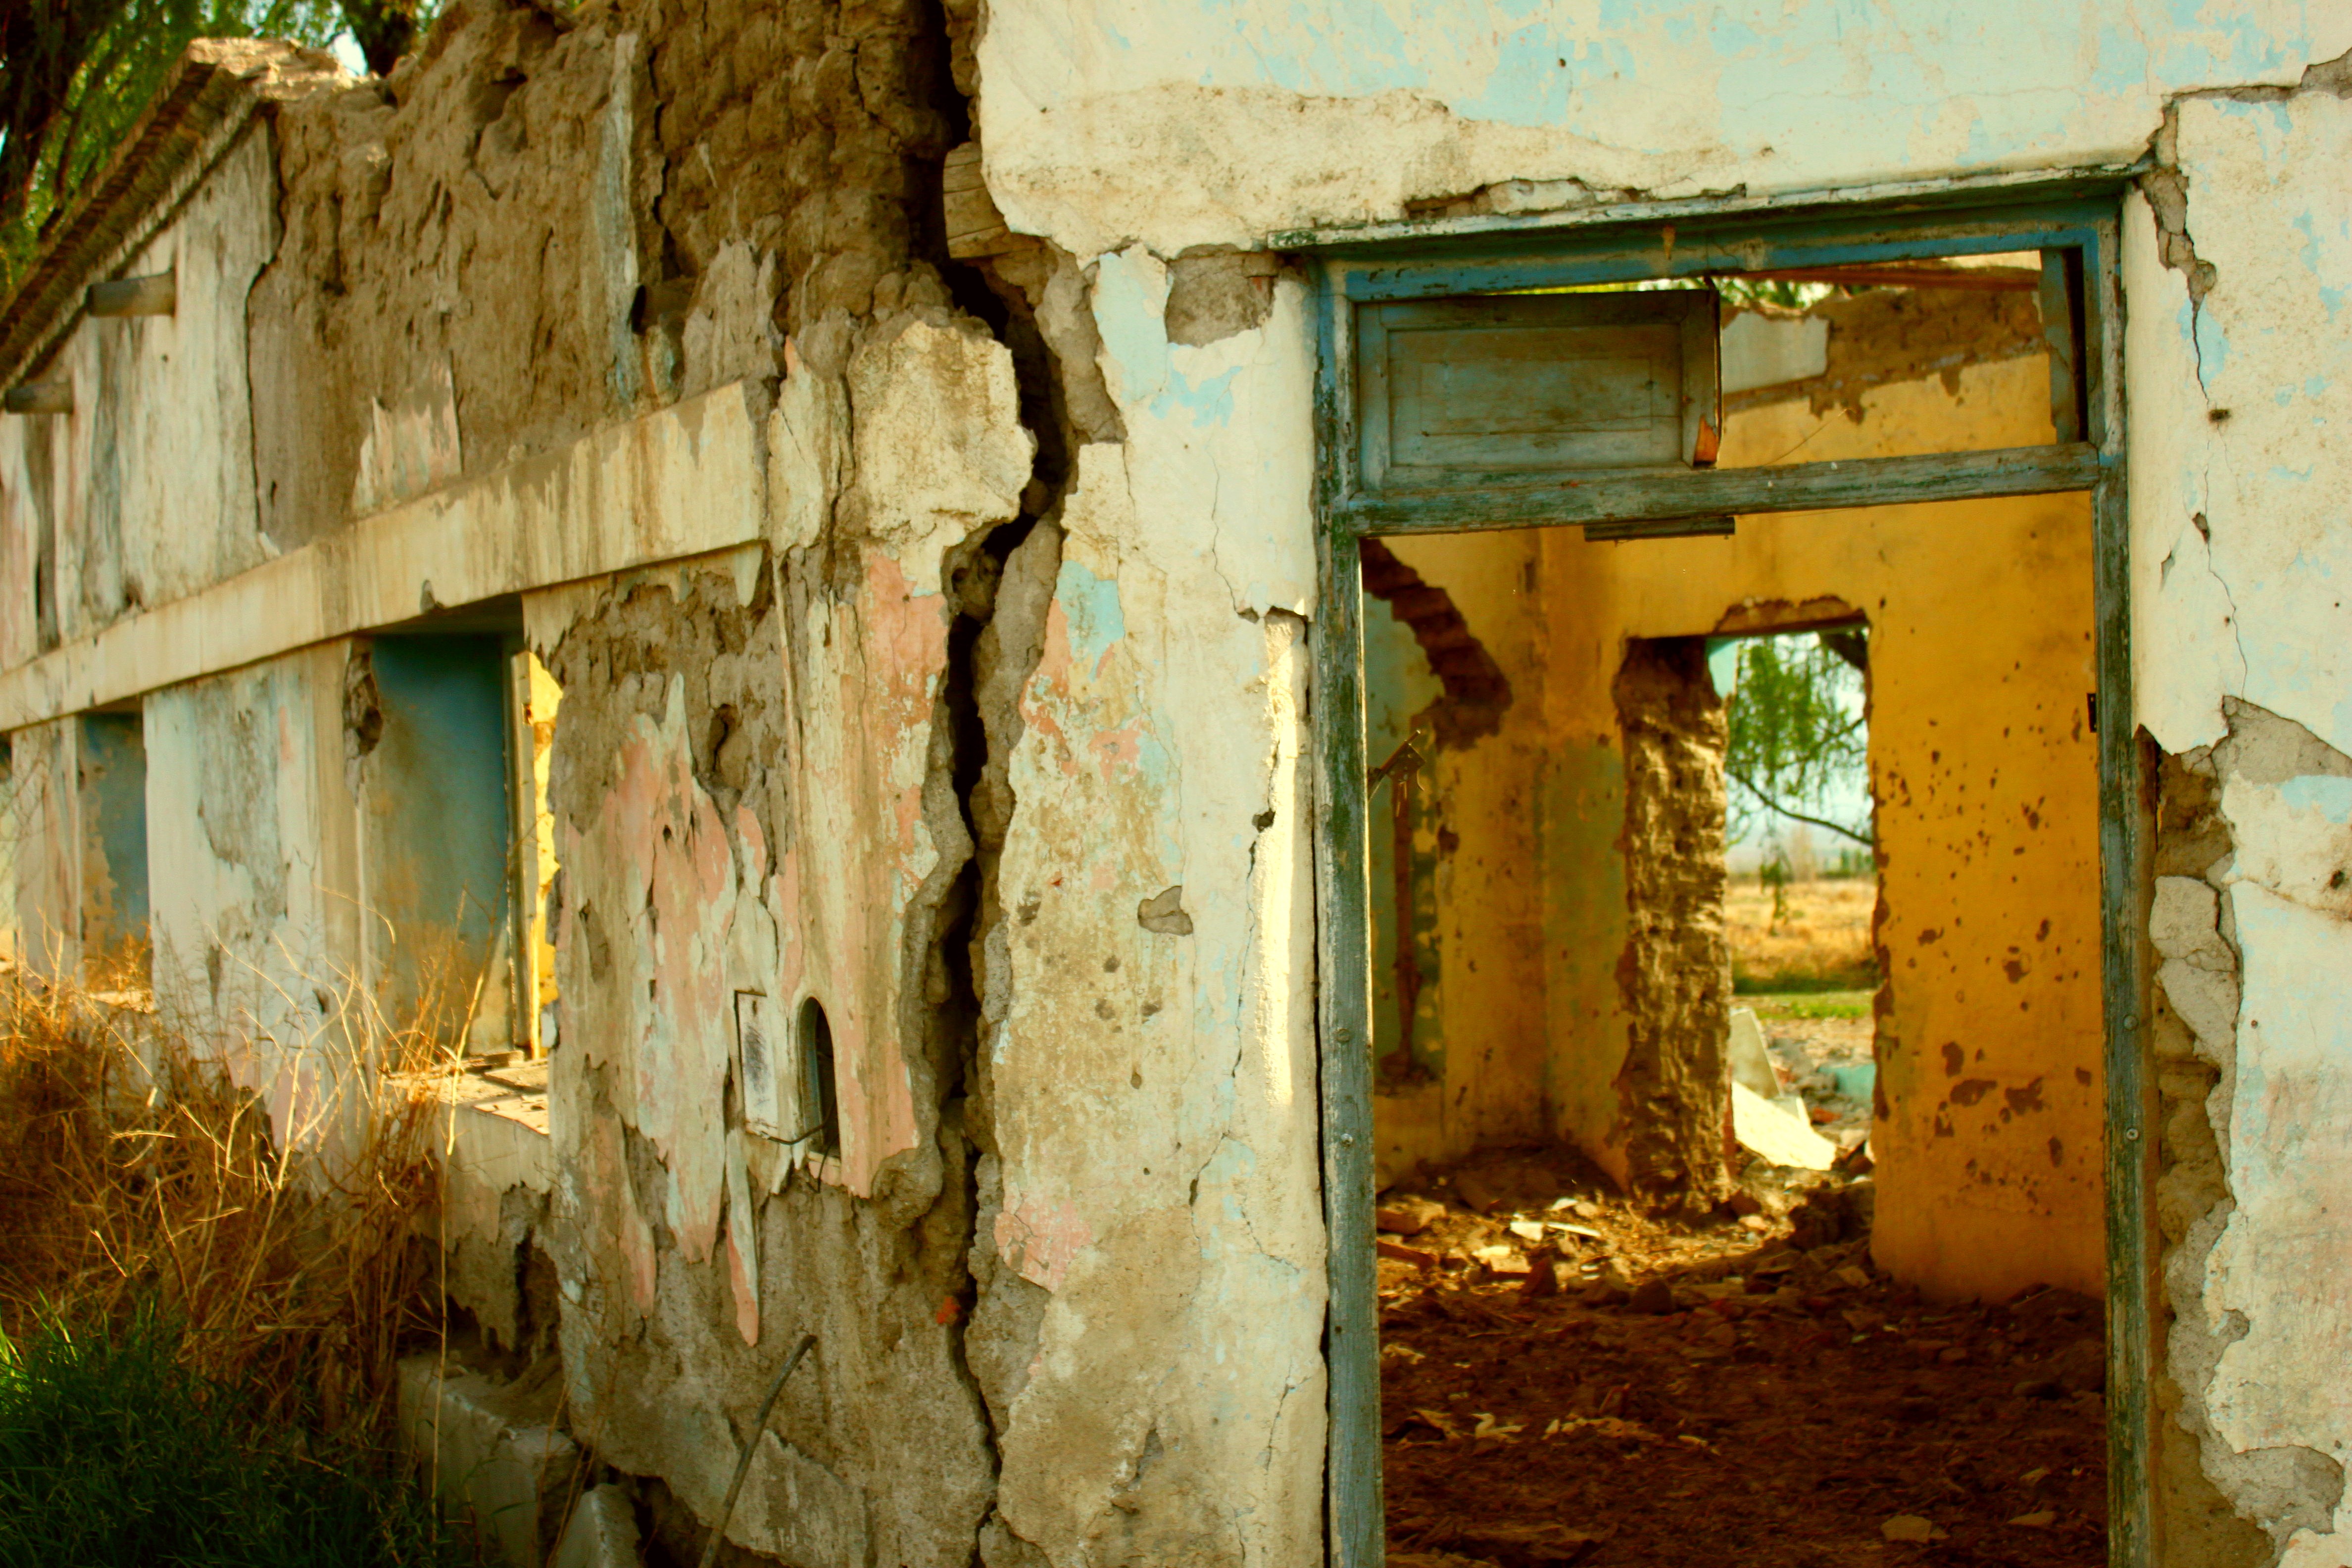
wood, house, window, old, alley, wall, village, shack, ruin, old building, door, temple, ruins, poverty, adobe, cracks, urban area, ancient history